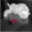
Label: dog